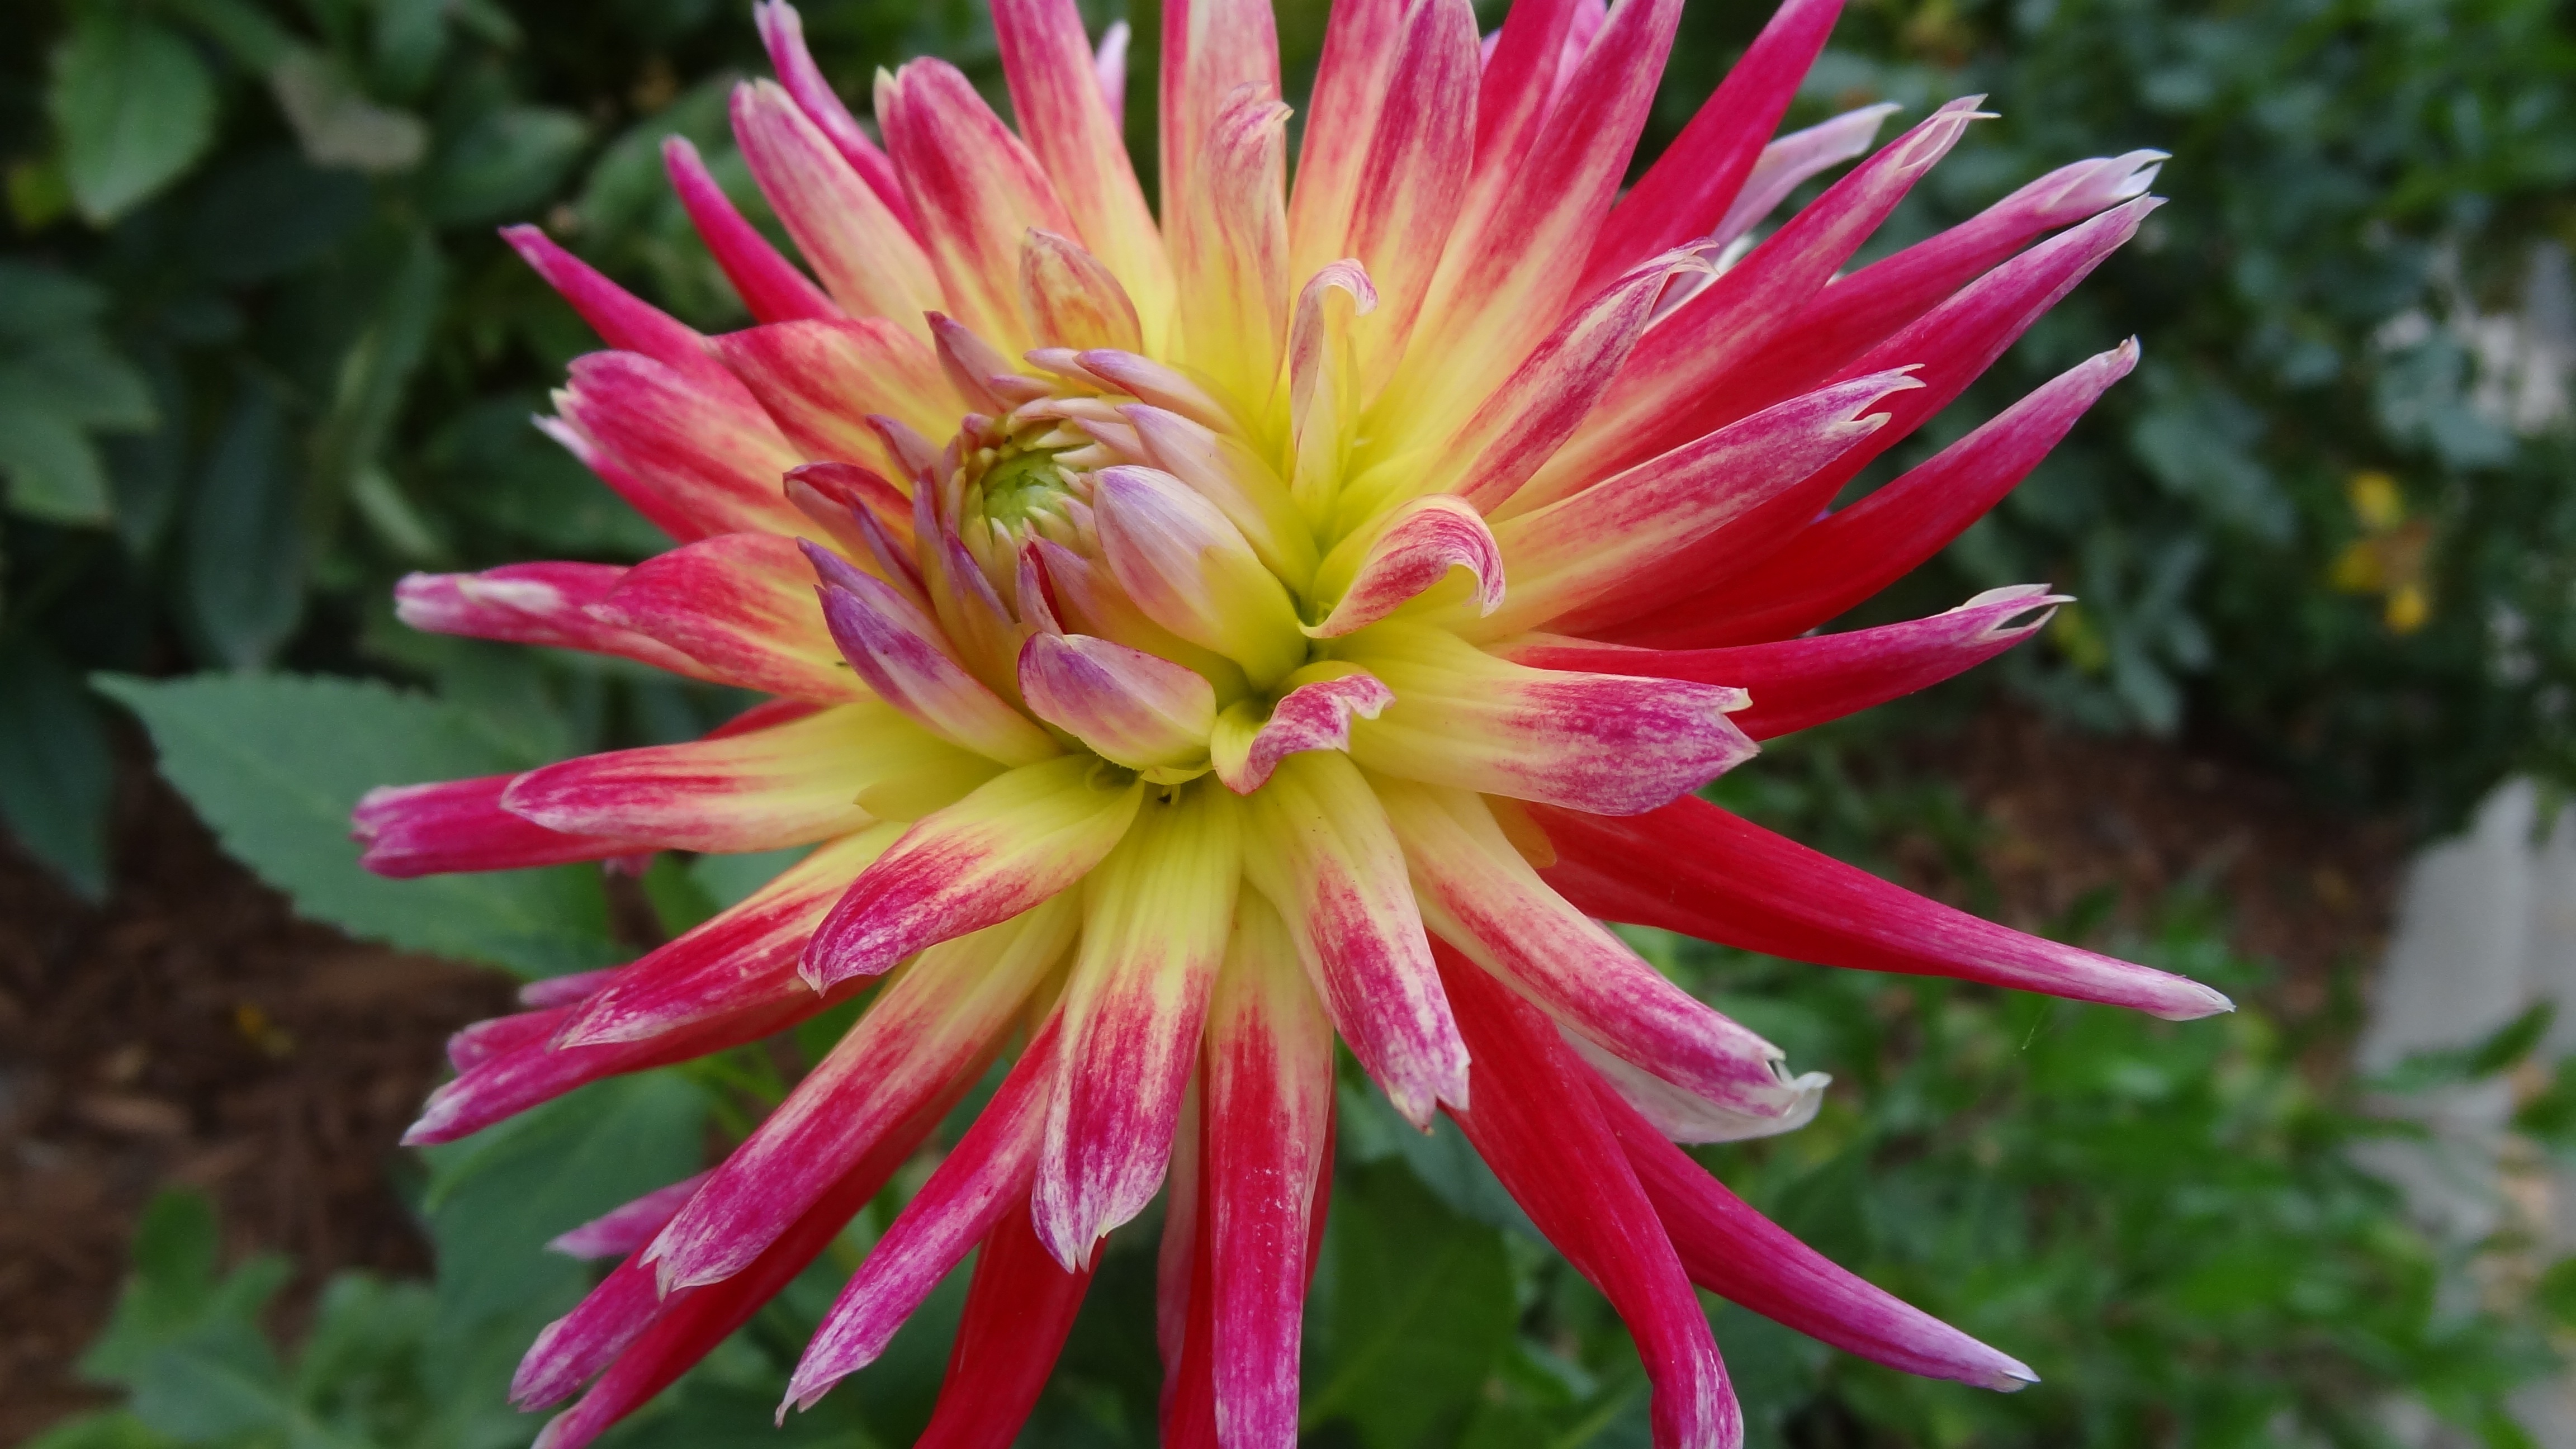
plant, flower, petal, bloom, red, botany, yellow, pink, flora, dahlia, flowering plant, daisy family, annual plant, land plant